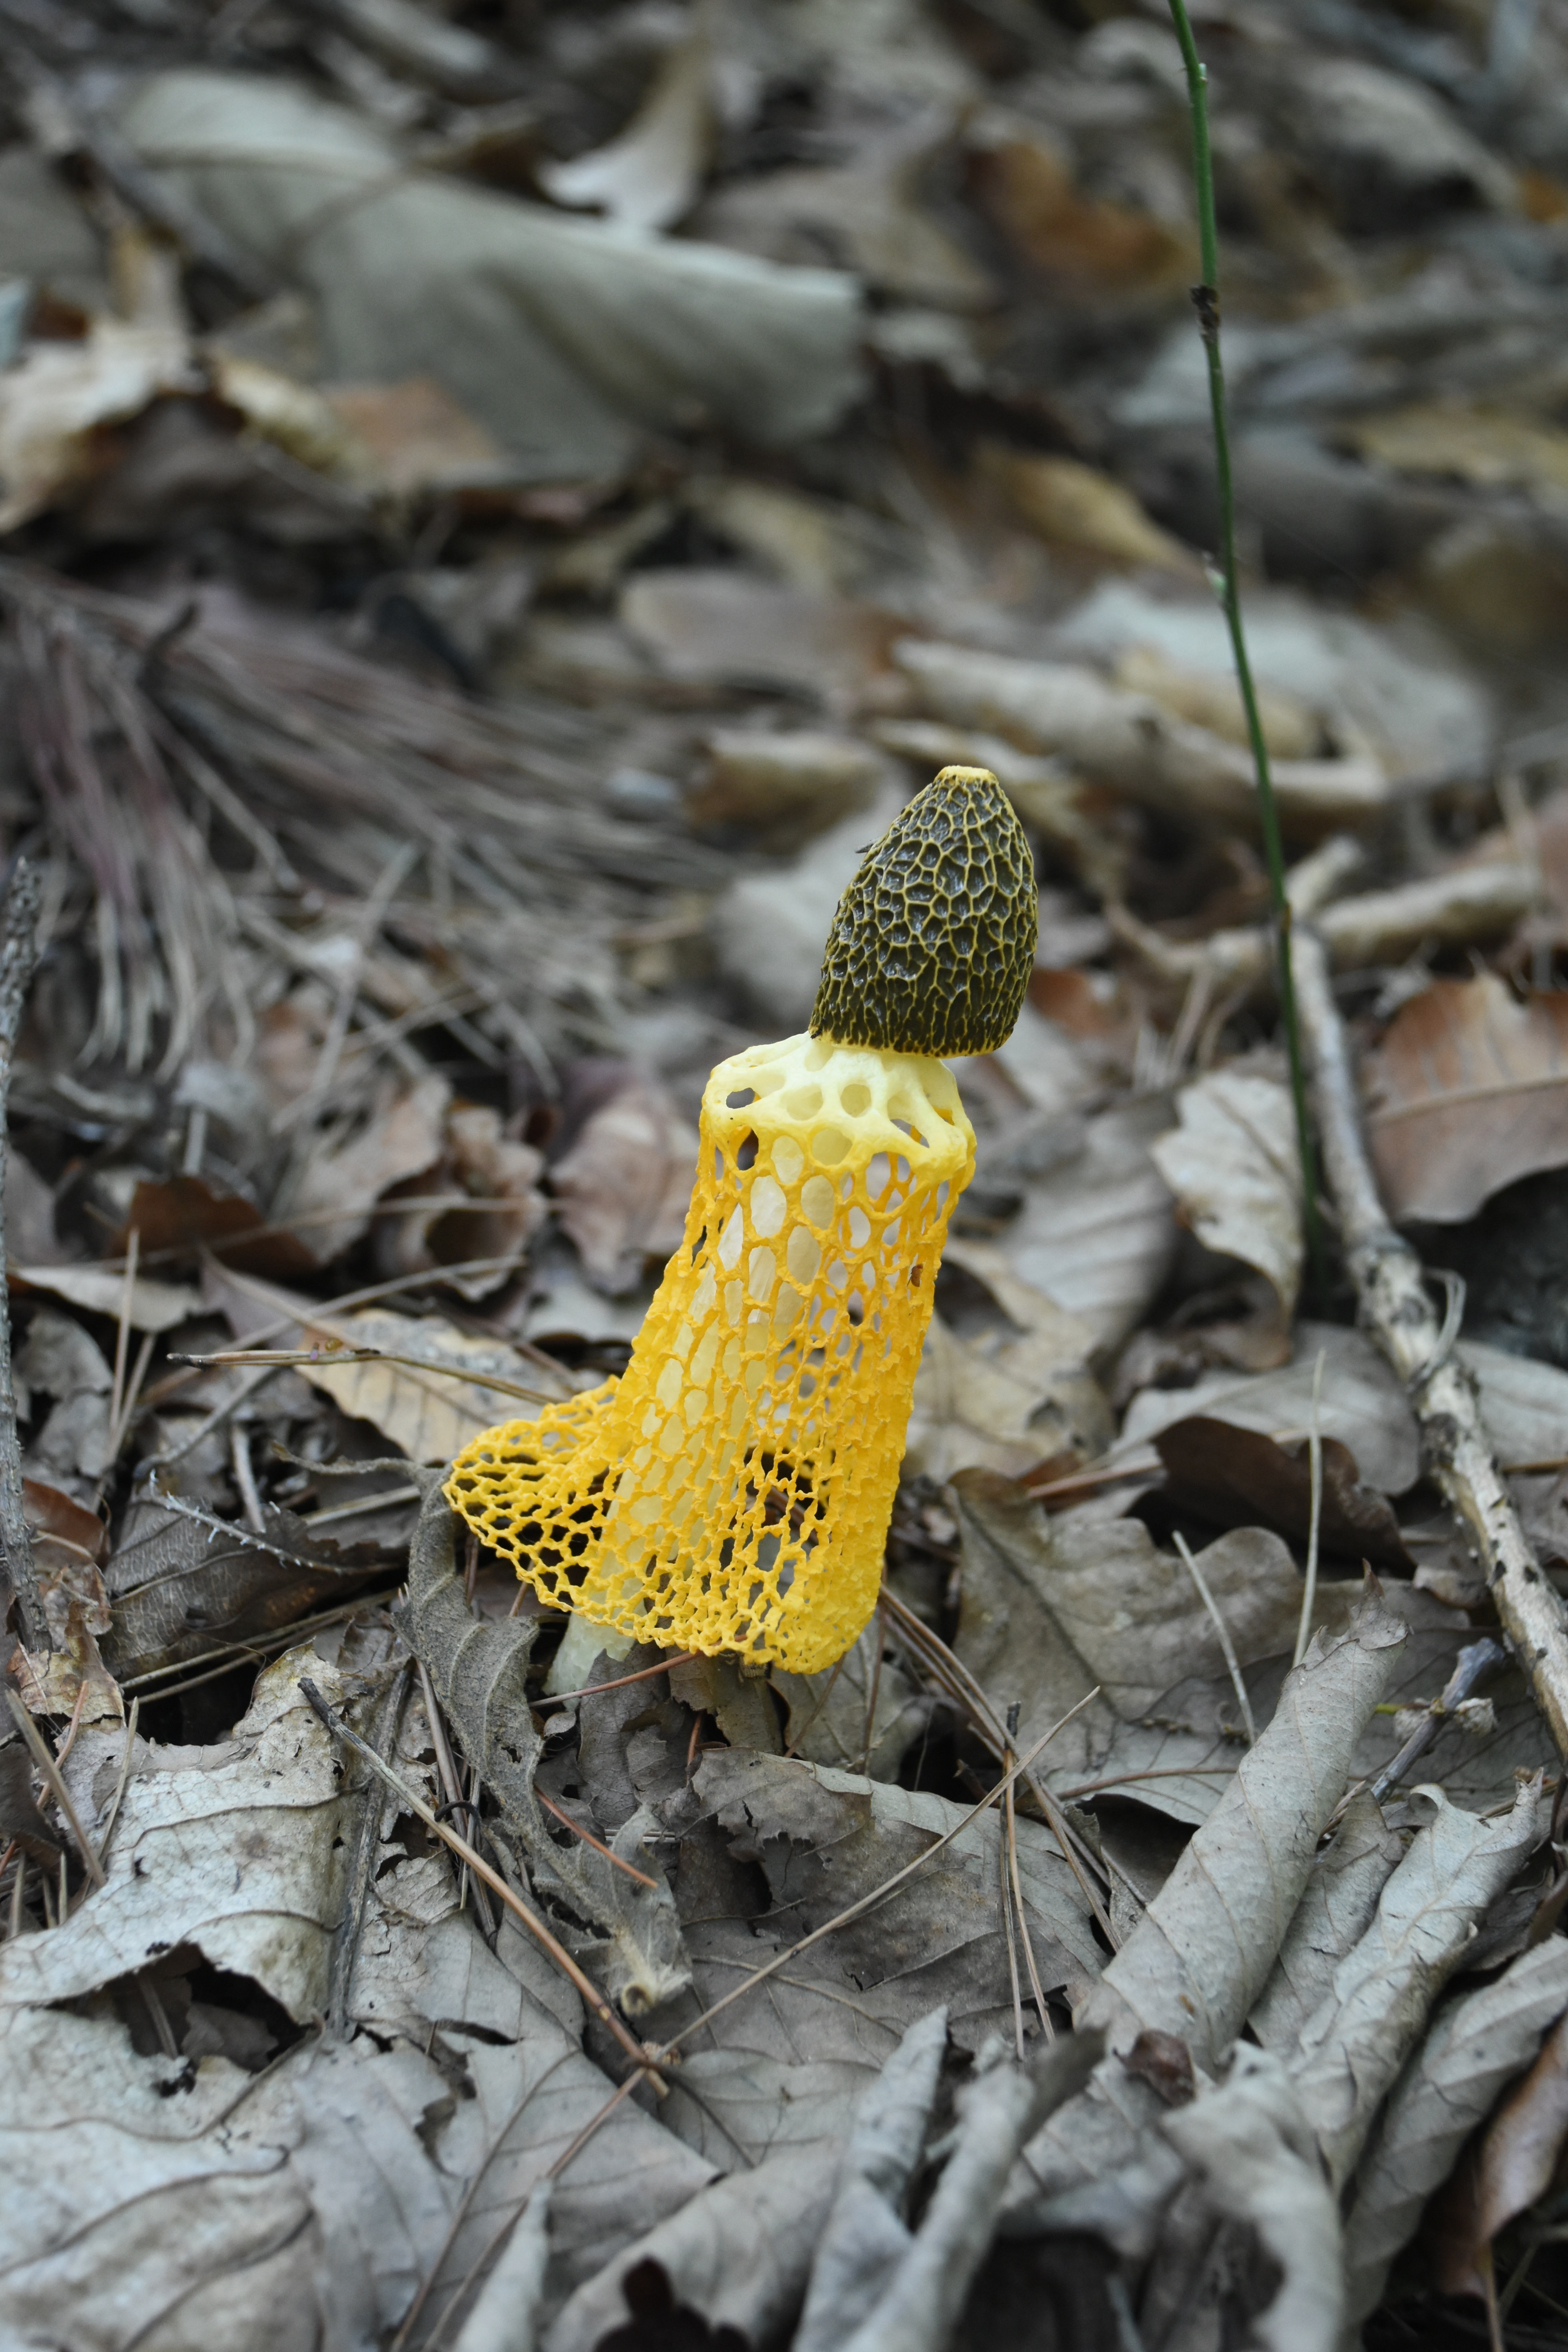
nature, mountain, plant, leaf, flower, wildlife, spring, autumn, botany, yellow, flora, season, fauna, wildflower, close up, woodland, macro photography, wild mushrooms, mushroom mantle